World War II casualties of the Soviet Union

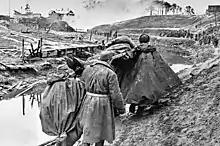
Carrying a wounded soldier on the Leningrad Front

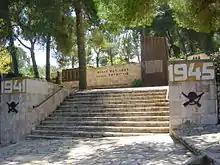
Monument in Israel to Jewish war dead in the Soviet Army

Krivosheev's analysis shows that 4,559,000 were reported missing (including 3,396,400 per field reports and an additional 1,162,600 estimated based on German documents), out of which 500,000 were missing and presumed dead, 939,700 were re-conscripted during the war as territories were liberated, 1,836,000 returned to the U.S.S.R. after the war, while the balance of 1,283,300 died in German captivity as POWs or did not return to the USSR. Krivoshhev wrote, "According to German sources 673,000 died in captivity. Of the remaining 1,110,300, Soviet sources indicate that over half also died in captivity". Sources published outside of Russia put total POW dead at 3.0 million. Krivosheev maintains that this figure based on German sources includes civilian personnel that were not included in the reports of the Army and Navy field forces. In a 1999 article Krivosheev noted that after the war 180,000 liberated POWs did not return to the USSR and most likely settled in other countries, Krivosheev did not mention this in the English language translation of his study. According to declassified documents from the Soviet archives 960,039 surviving Soviet military POW were turned over to the Soviet authorities by the Western powers and 865,735 were released by the Soviet forces in territory they occupied.